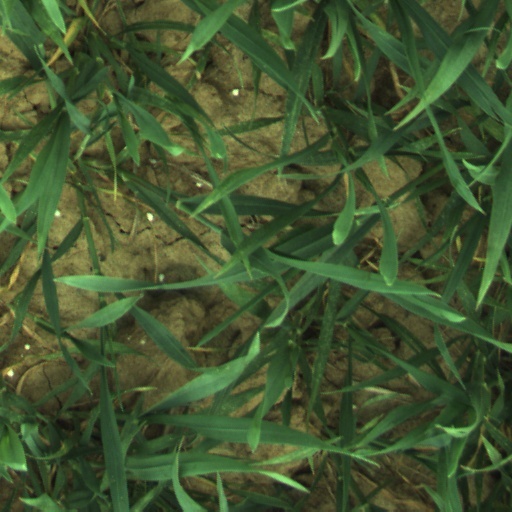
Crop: wheat